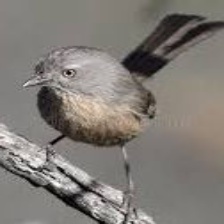
Species: WRENTIT
Scientific name: CHAMAEA FASCIATA